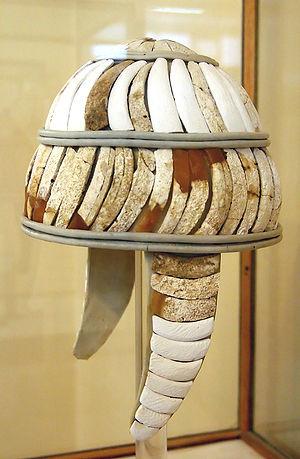
Casque en défenses de sanglier. Musée archéologique d'Héraklion. Ce casque, daté de 1450 à 1400 av. J.-C., est originaire de Cnossos.
Un casque en défenses de sanglier est un casque de combat composé de défenses de sanglier, lui donnant une grande dureté grâce à l'ivoire. Issu de la civilisation minoenne, il est décrit par Homère dans la guerre de Troie.
La civilisation minoenne est une civilisation antique qui s'est développée sur les îles de Crète, de Santorin et probablement sur une grande partie de la mer Égée, au sud de la Grèce de 2700 à 1200 av. J.-C.